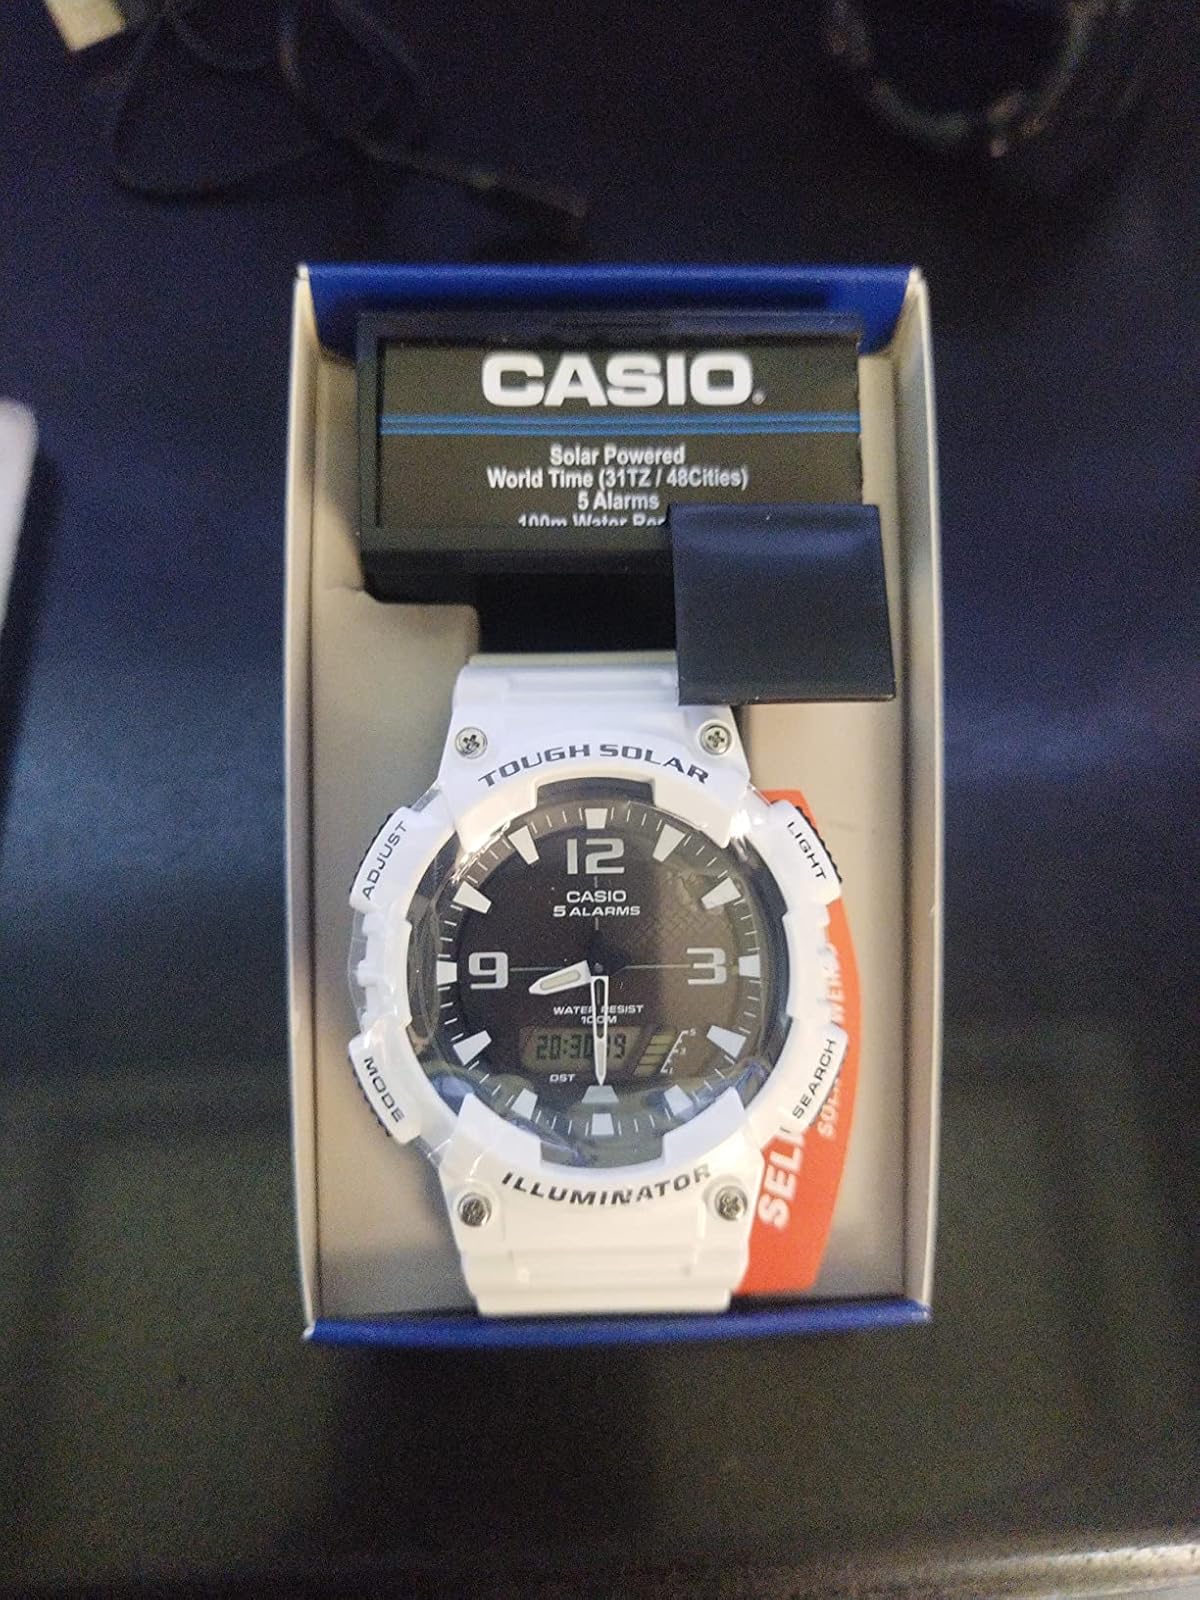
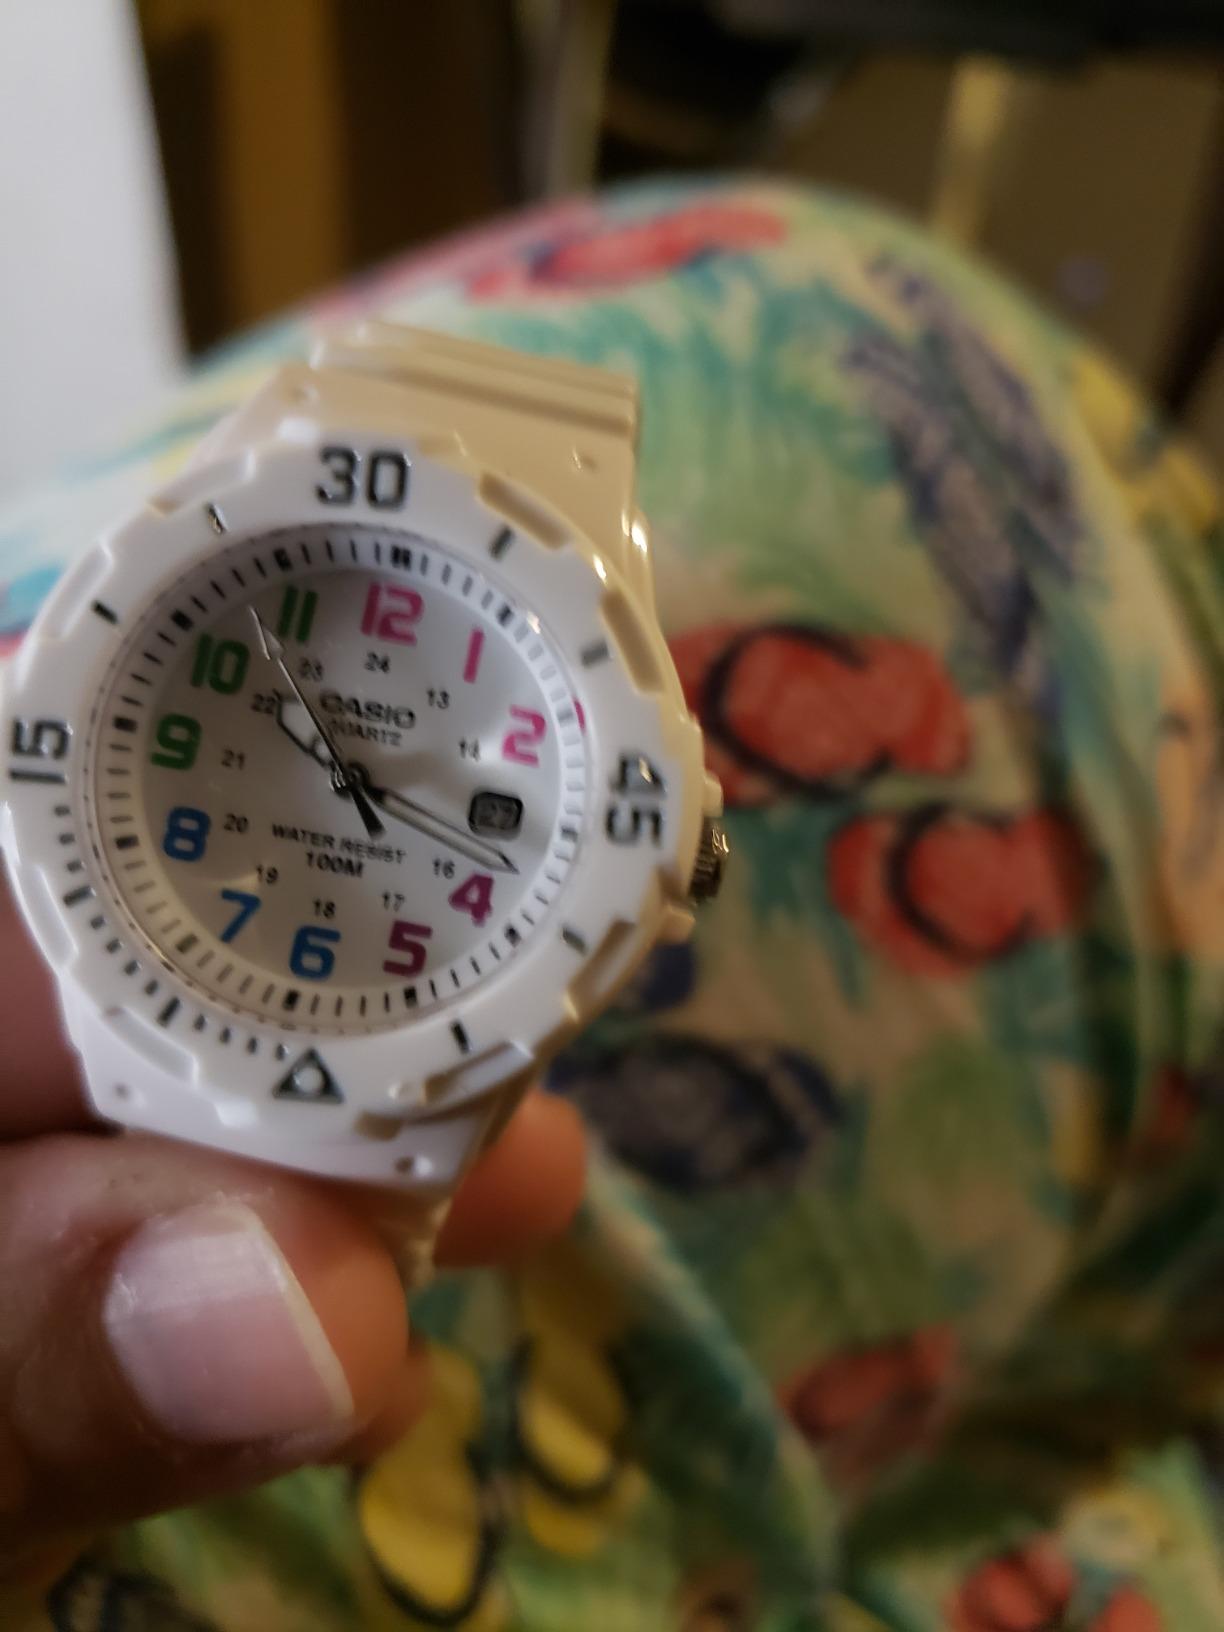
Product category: accessories_watch
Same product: no